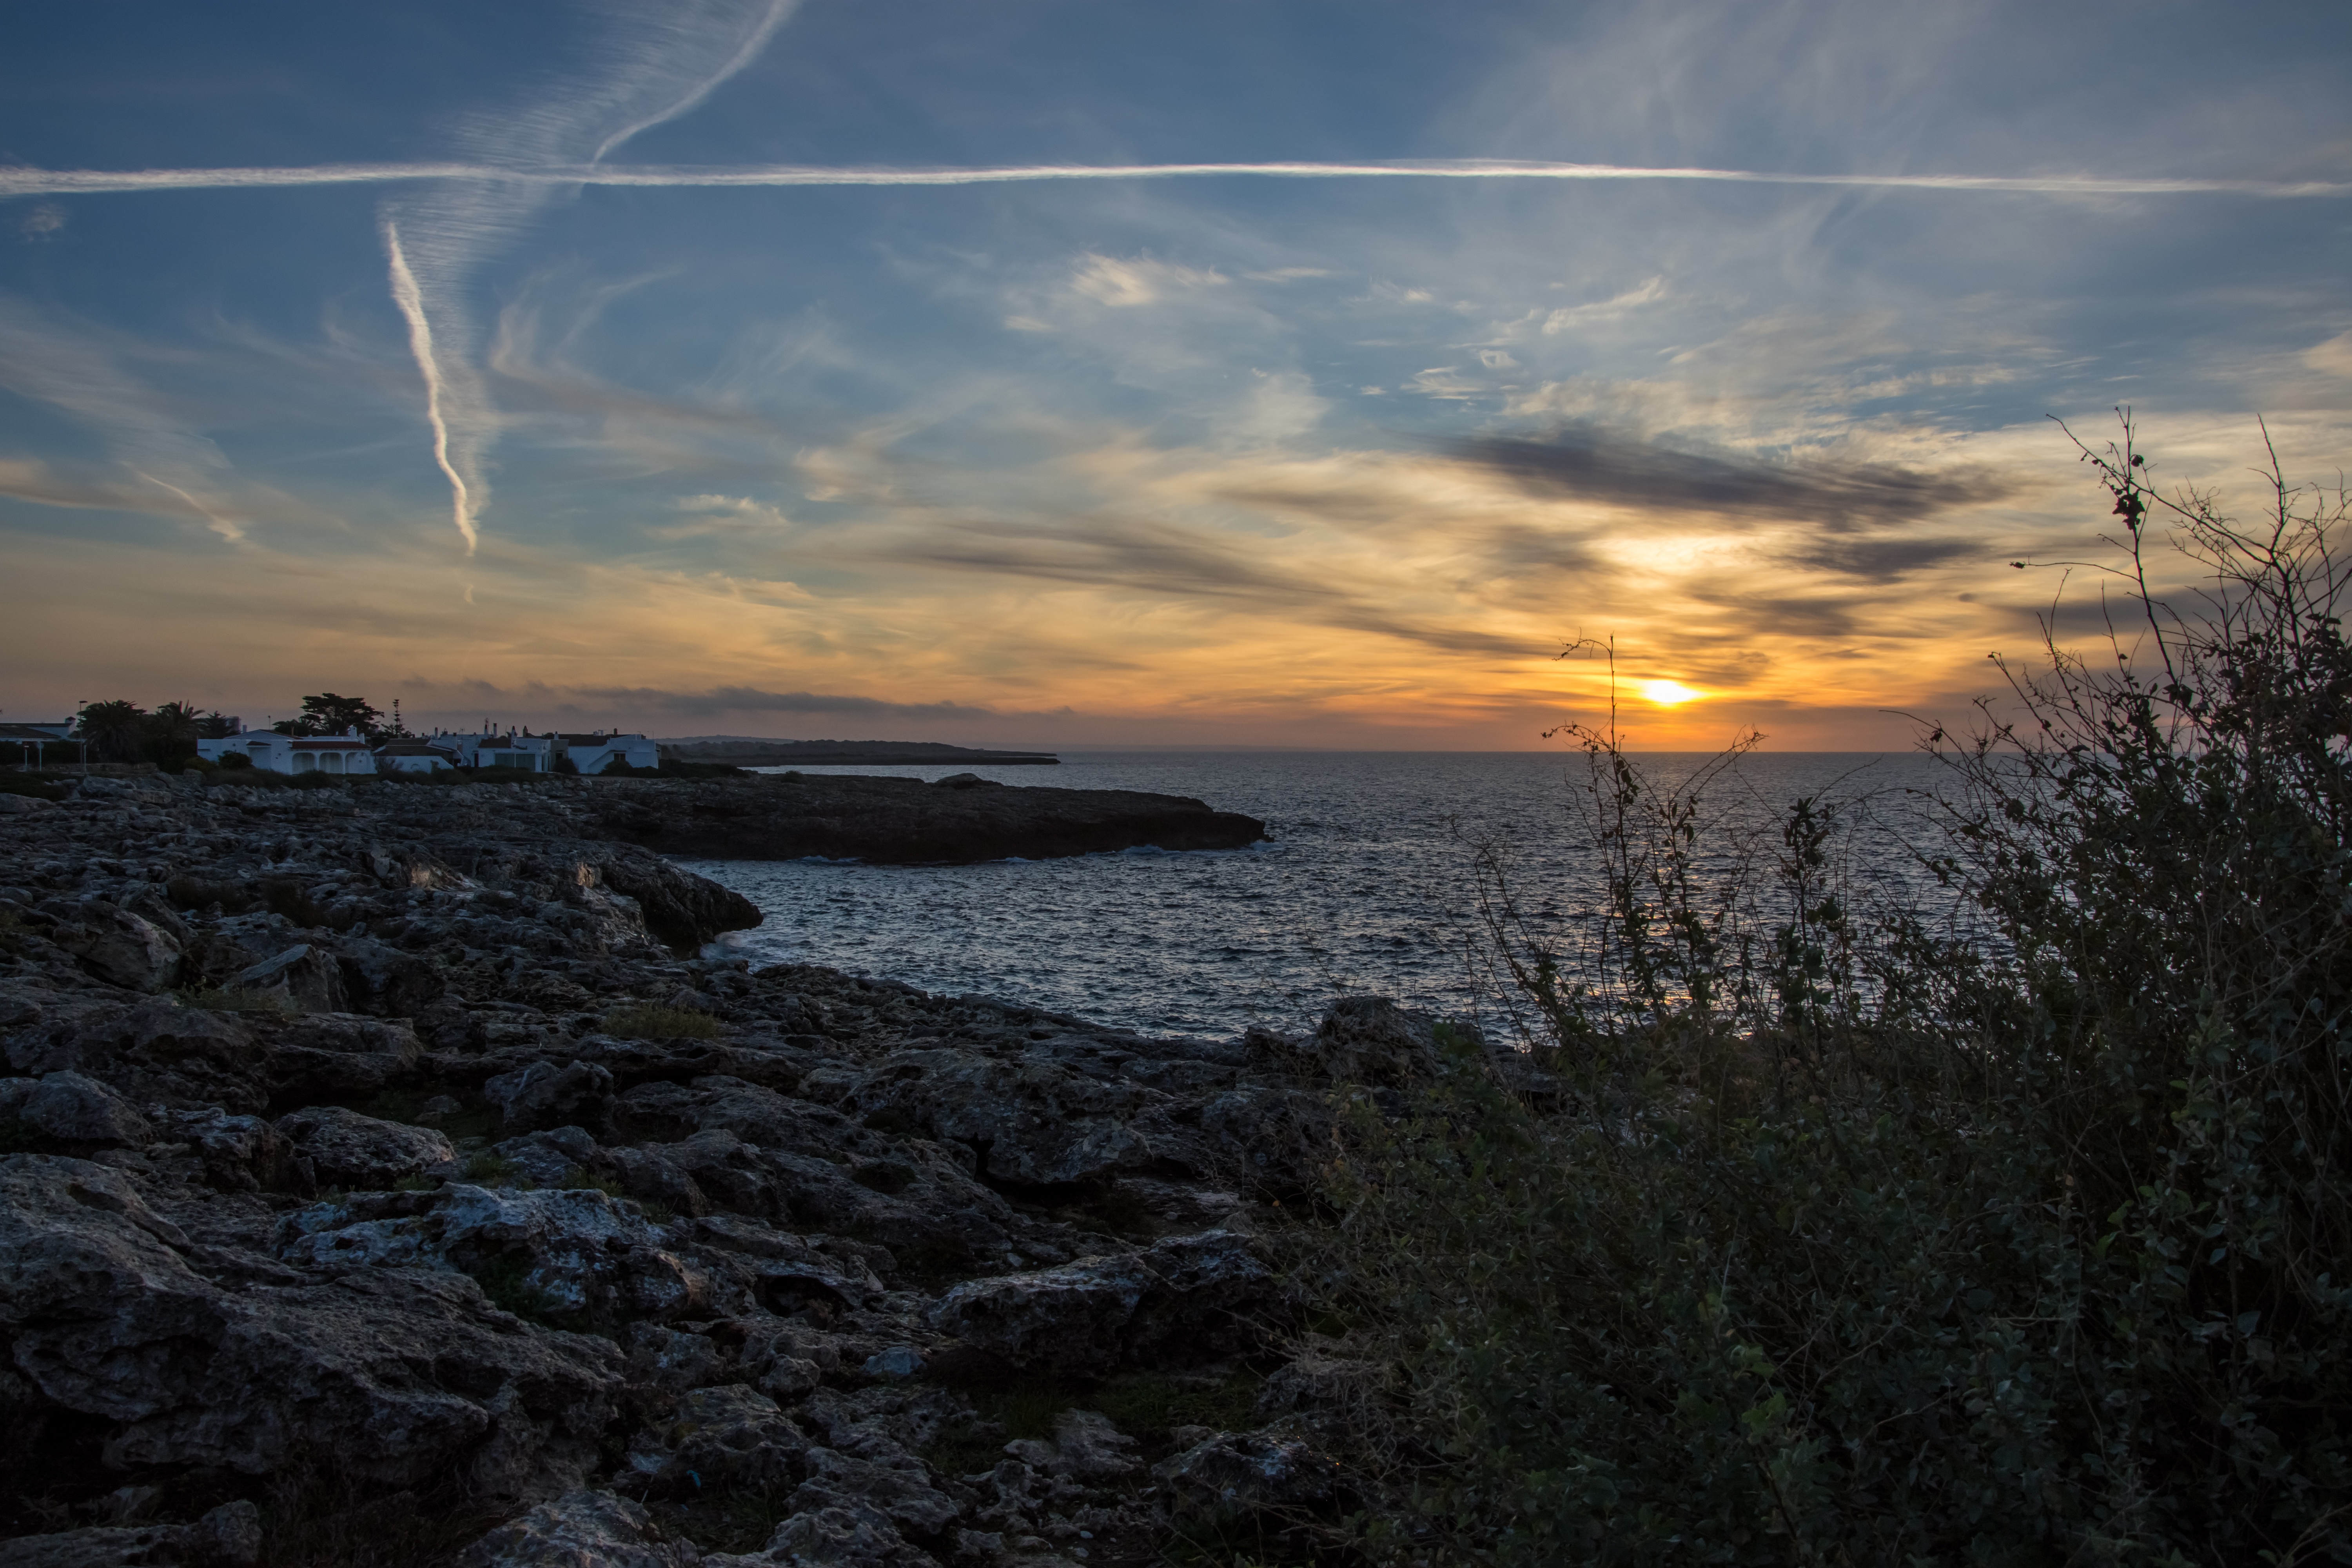
beach, landscape, sea, coast, nature, ocean, horizon, cloud, sky, sun, sunrise, sunset, sunlight, morning, shore, wave, dawn, dusk, evening, reflection, weather, sunrise landscape, meteorological phenomenon, sunrise sea